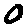
Label: 0